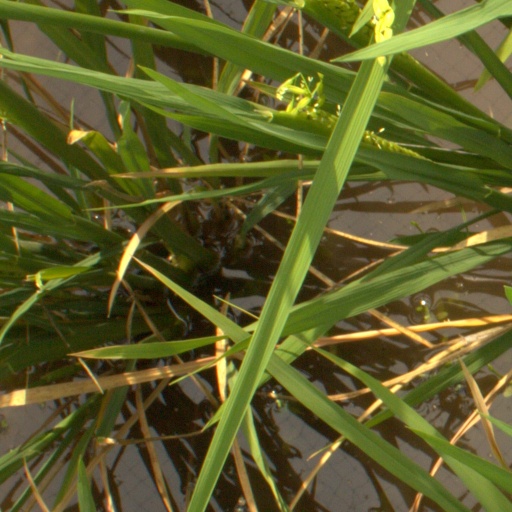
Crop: rice